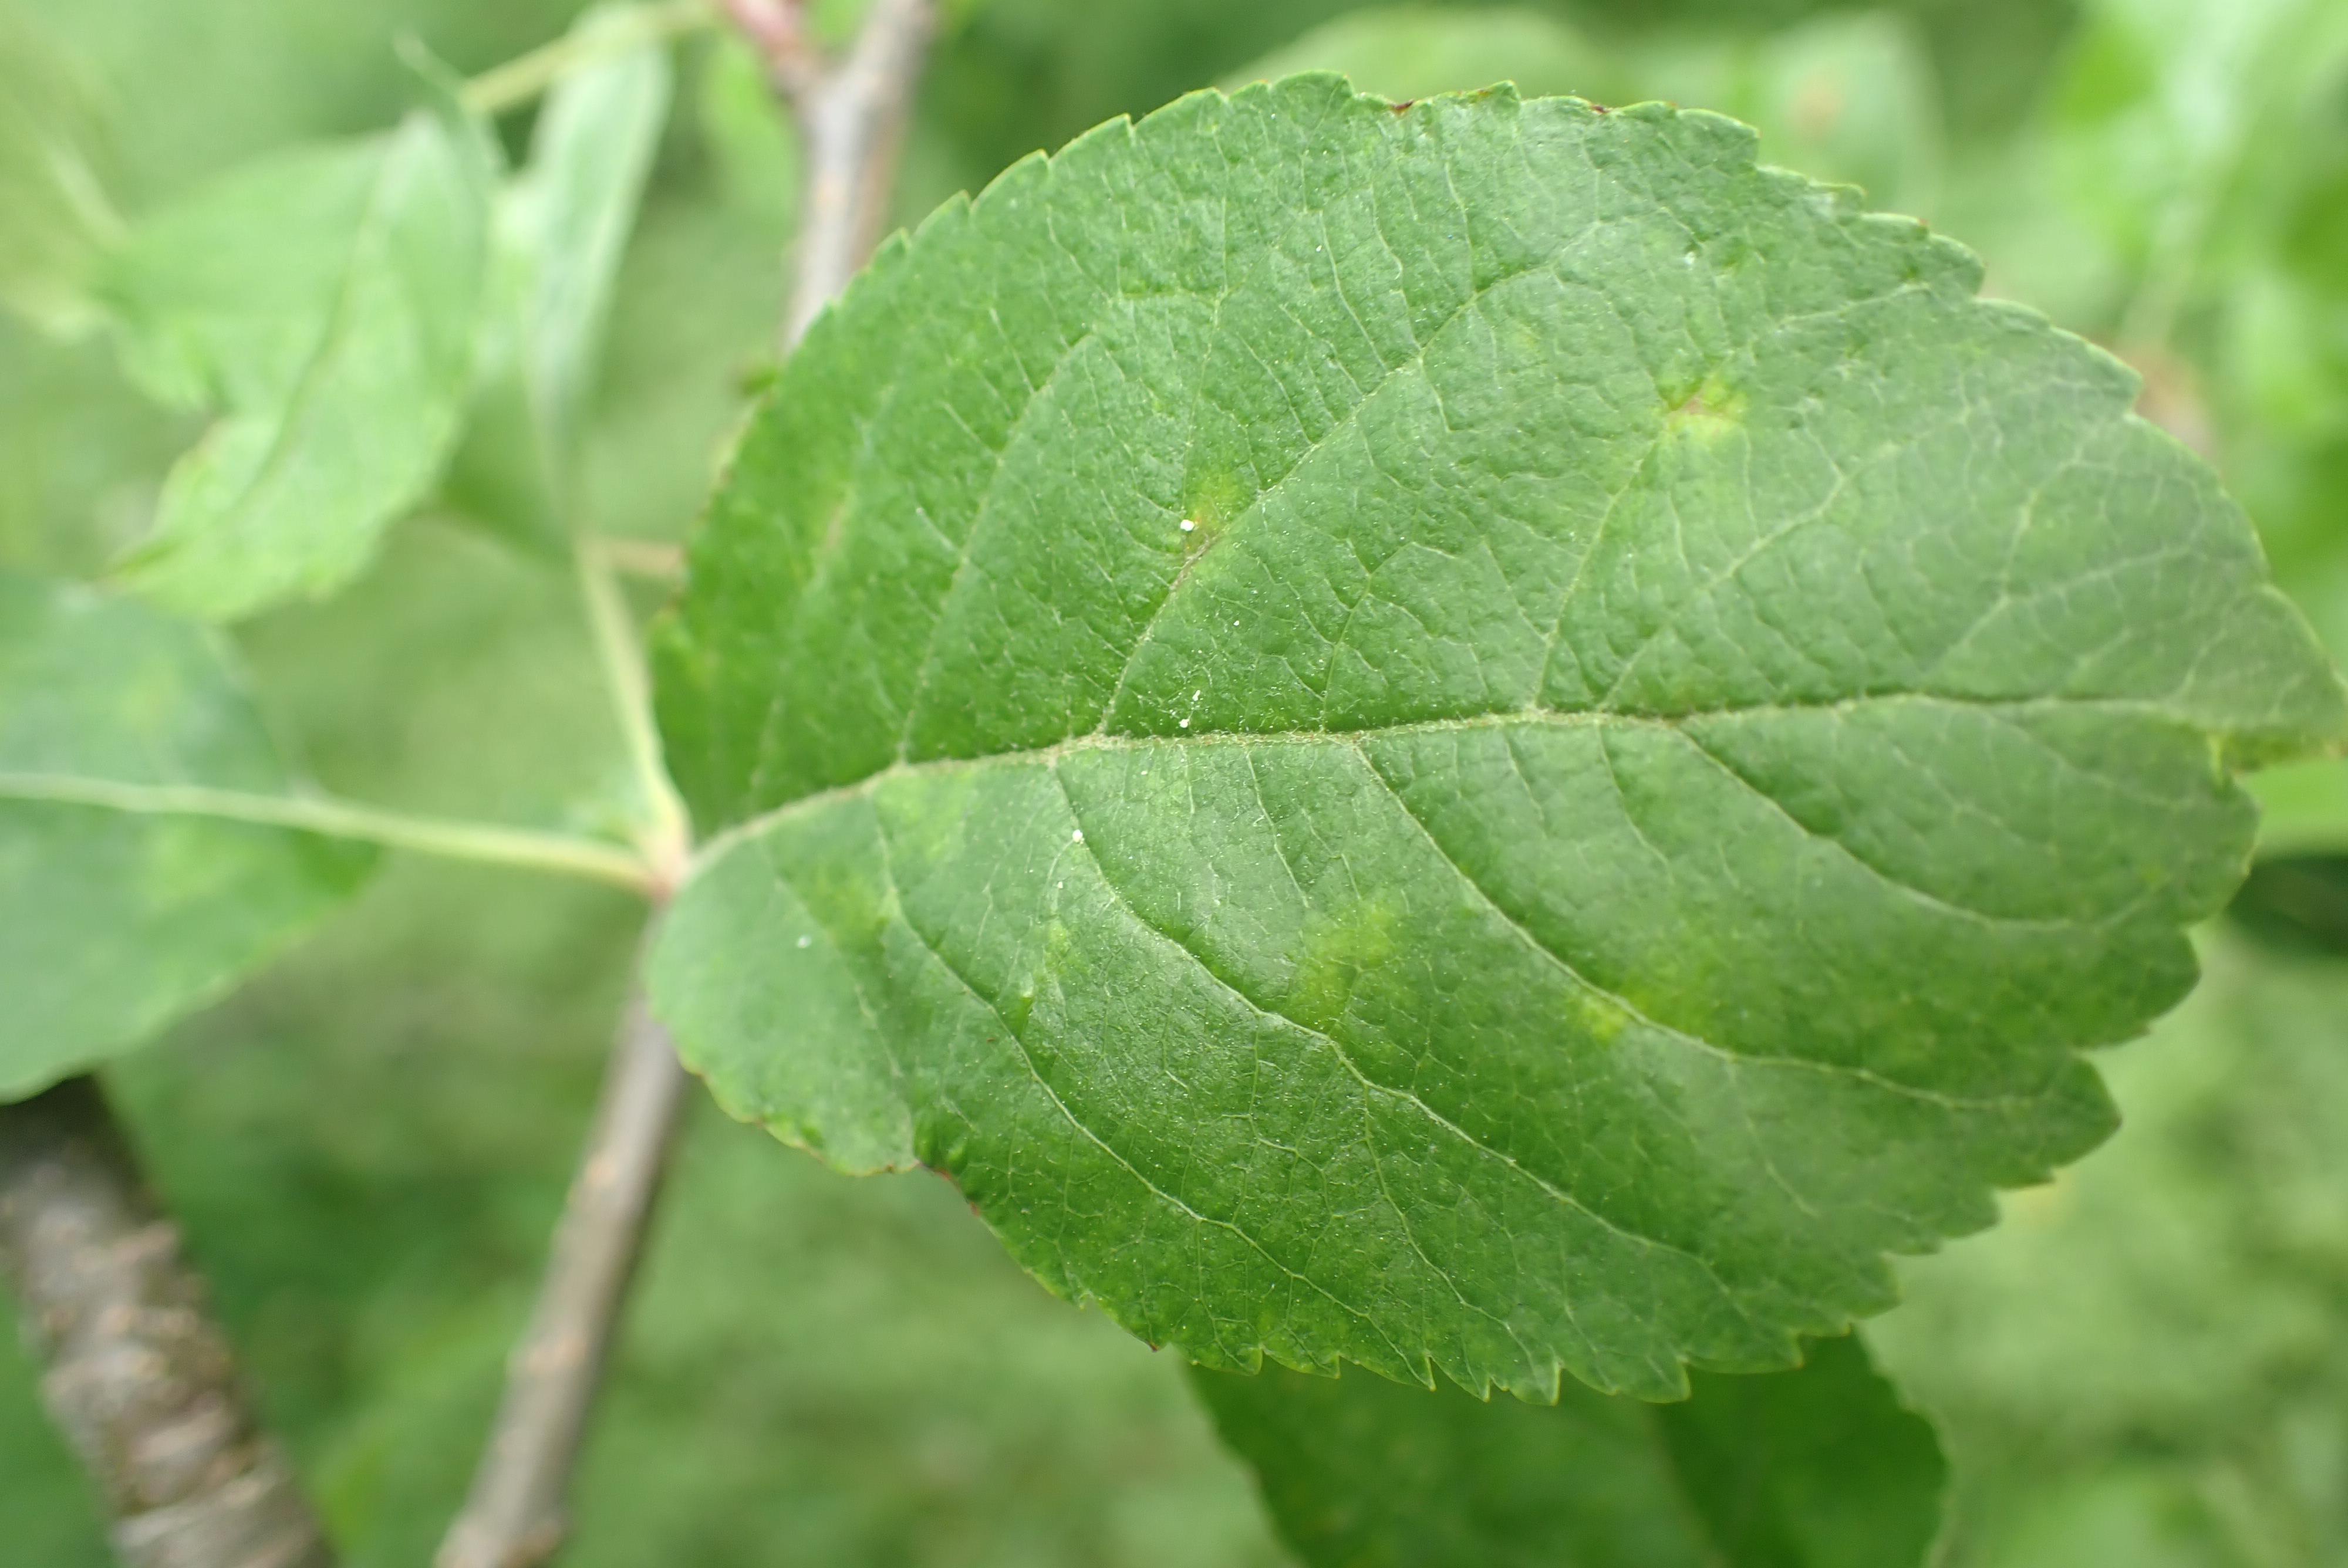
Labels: scab